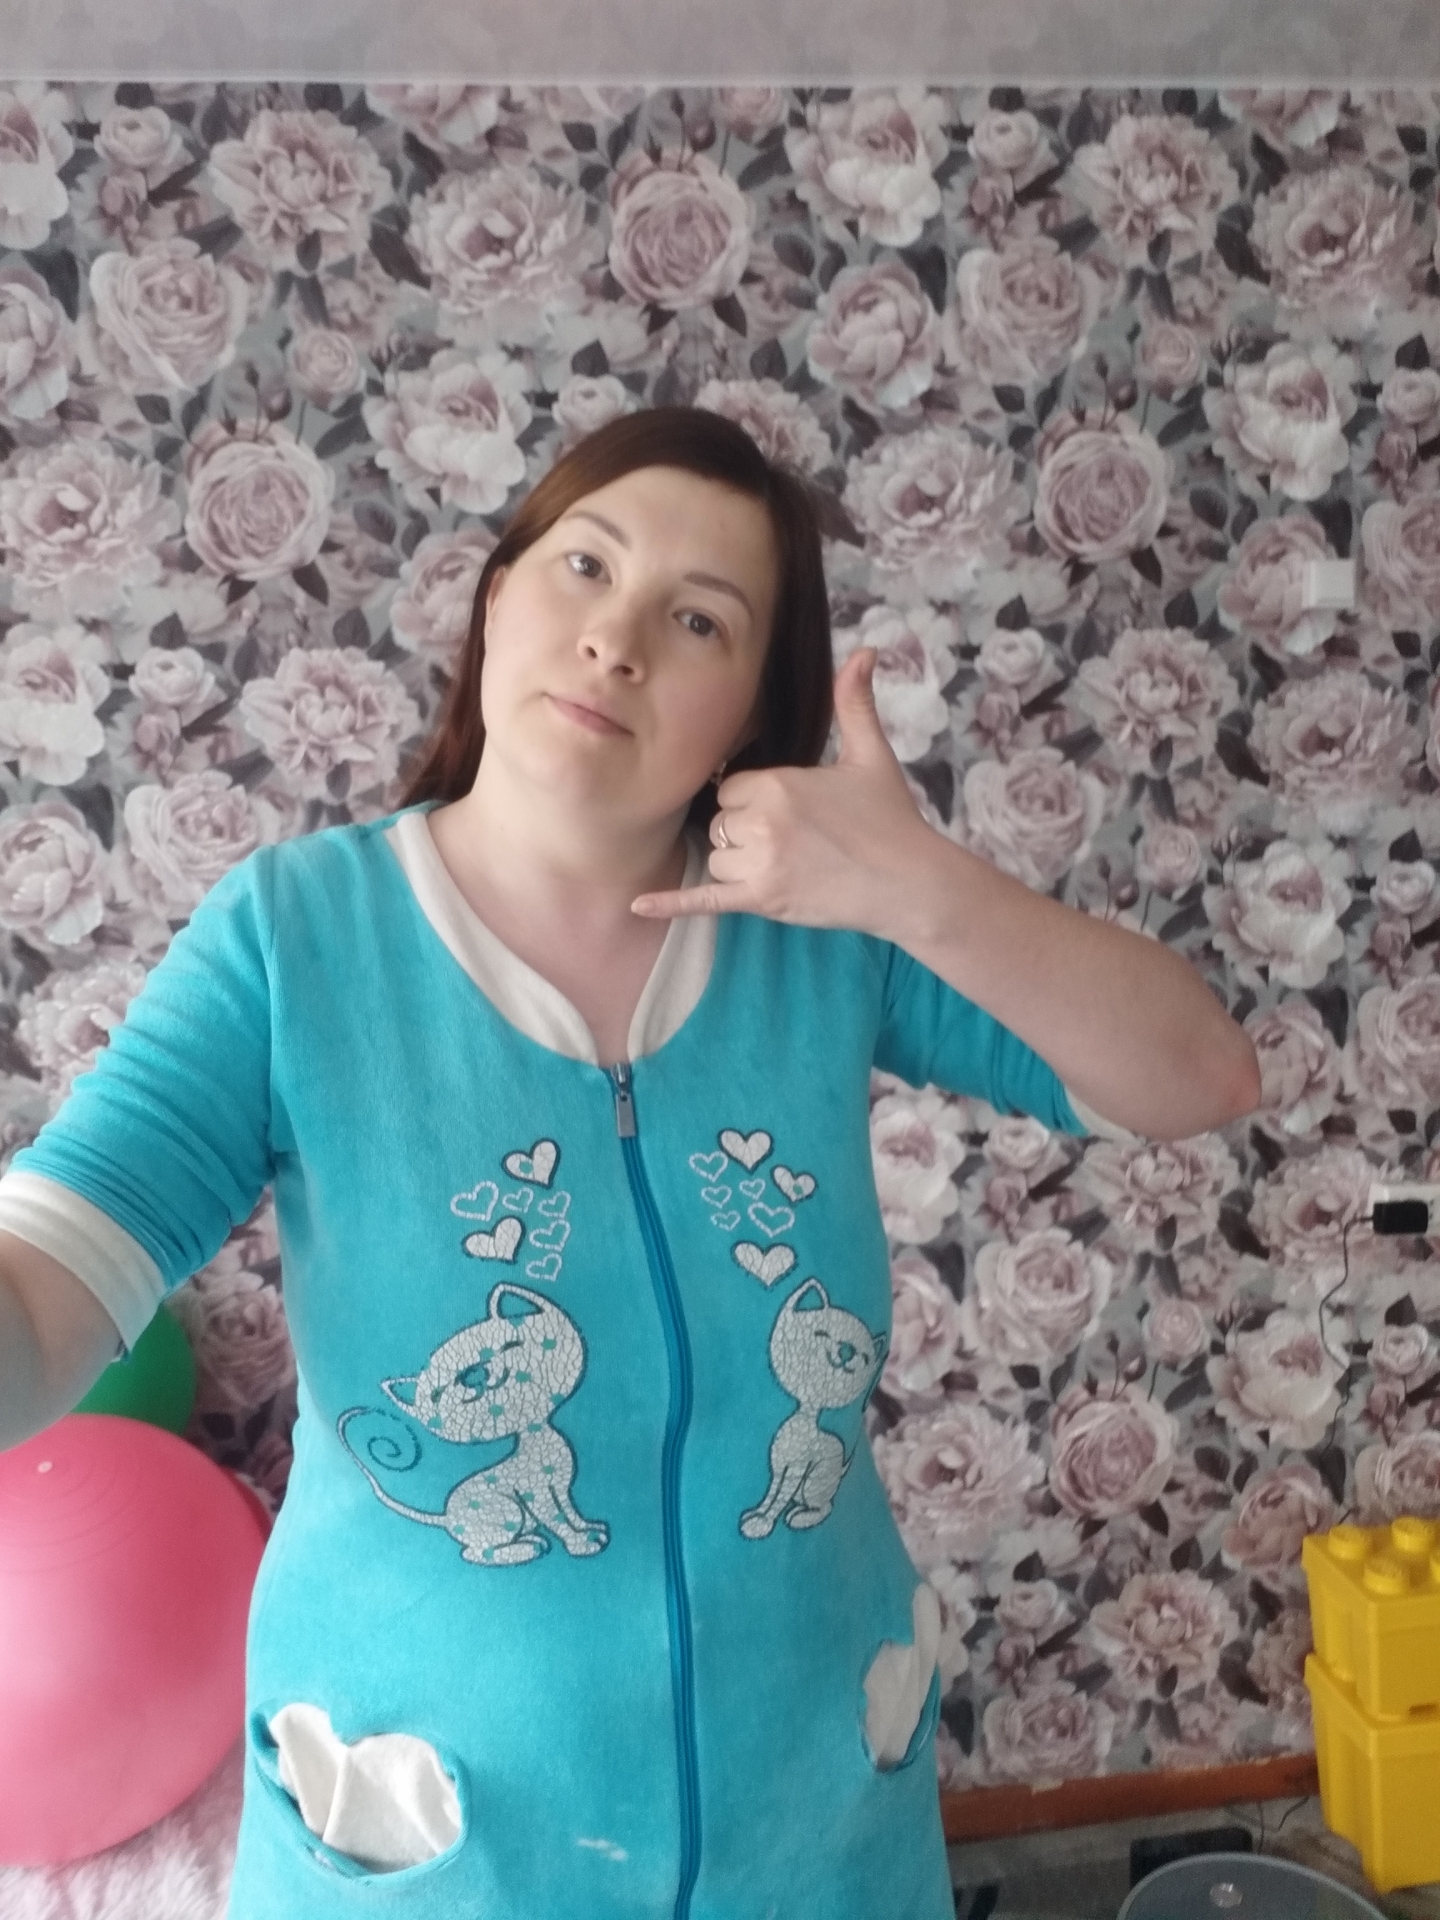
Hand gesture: call